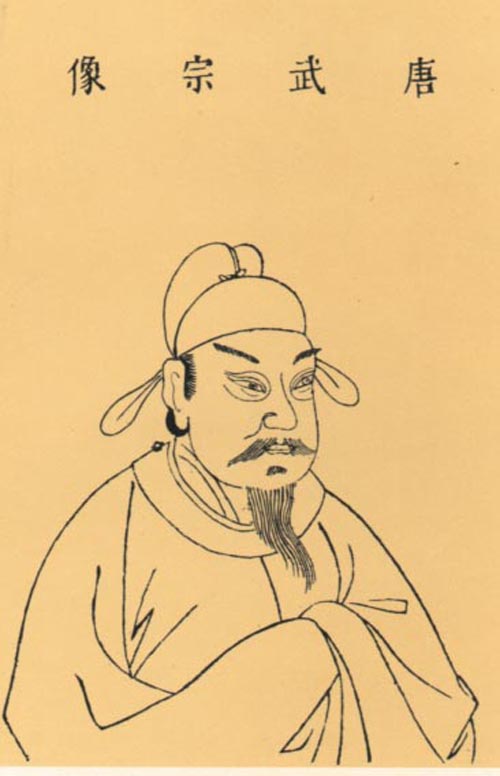
จักรพรรดิถังอู่จง

ไฟล์:Tang Wuzong.jpg|thumb|พระสาทิสลักษณ์ของจักรพรรดิวู่จง
จักรพรรดิถังวู่จง ( , 2 กรกฎาคม 814 – 22 เมษายน 846) พระนามเดิม หลี่ฉาน () เปลี่ยนเป็น หลี่ยาน () เมื่อก่อนจะสวรรคต จักรพรรดิองค์ที่ 17 แห่ง ราชวงศ์ถัง (ครองราชย์ : 20 กุมภาพันธ์ 840 – 22 เมษายน 846)
== พระราชวงศ์ ==
* พระราชบิดา : จักรพรรดิถังมู่จง
* พระราชมารดา : พระสนมเว่ย ได้รับการสถาปนาในภายหลังเป็น จักรพรรดินีเสฺวียนอี้ (สถาปนาเมื่อ ค.ศ. 640)
* พระสนมเอก
** พระสนมหวัง (จักรพรรดิถังวู่จง)|พระสนมหวัง (ปลงพระชนม์พระองค์เอง ค.ศ. 646)
หมวดหมู่:จักรพรรดิราชวงศ์ถัง|อู่จง
หมวดหมู่:บุคคลในยุคราชวงศ์ถัง
หมวดหมู่:การเบียดเบียนพุทธศาสนิกชน